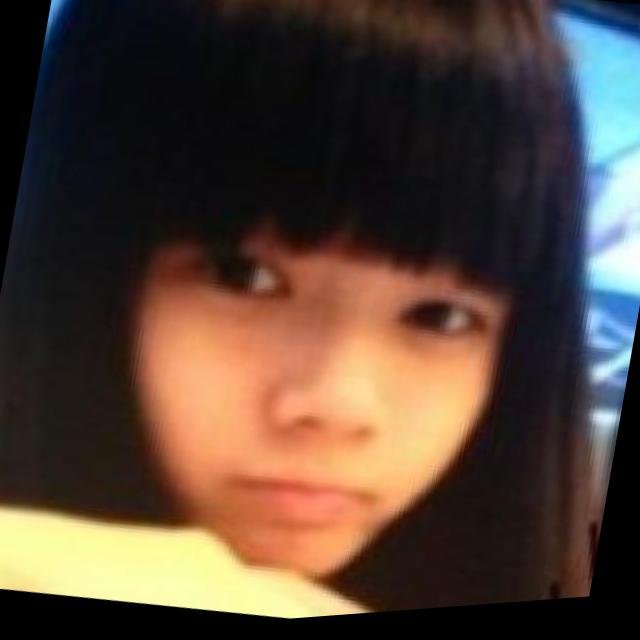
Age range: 13-20